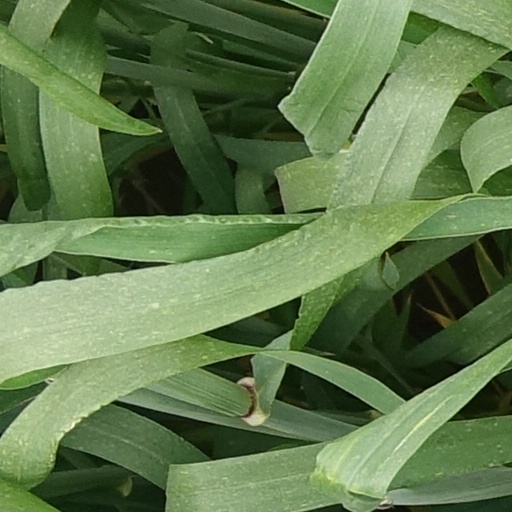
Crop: wheat